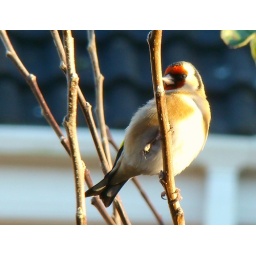
in an apple tree